Poolbar Festival

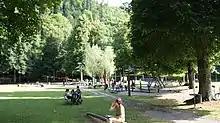
The Reichenfeld park in the city center of Feldkirch is one of the locations of the Poolbar Festival

The Poolbar Festival is an annual music and culture festival in the city of Feldkirch in the Austrian province of Vorarlberg. Between 20,000 and 25,000 visitors attend the festival each year.